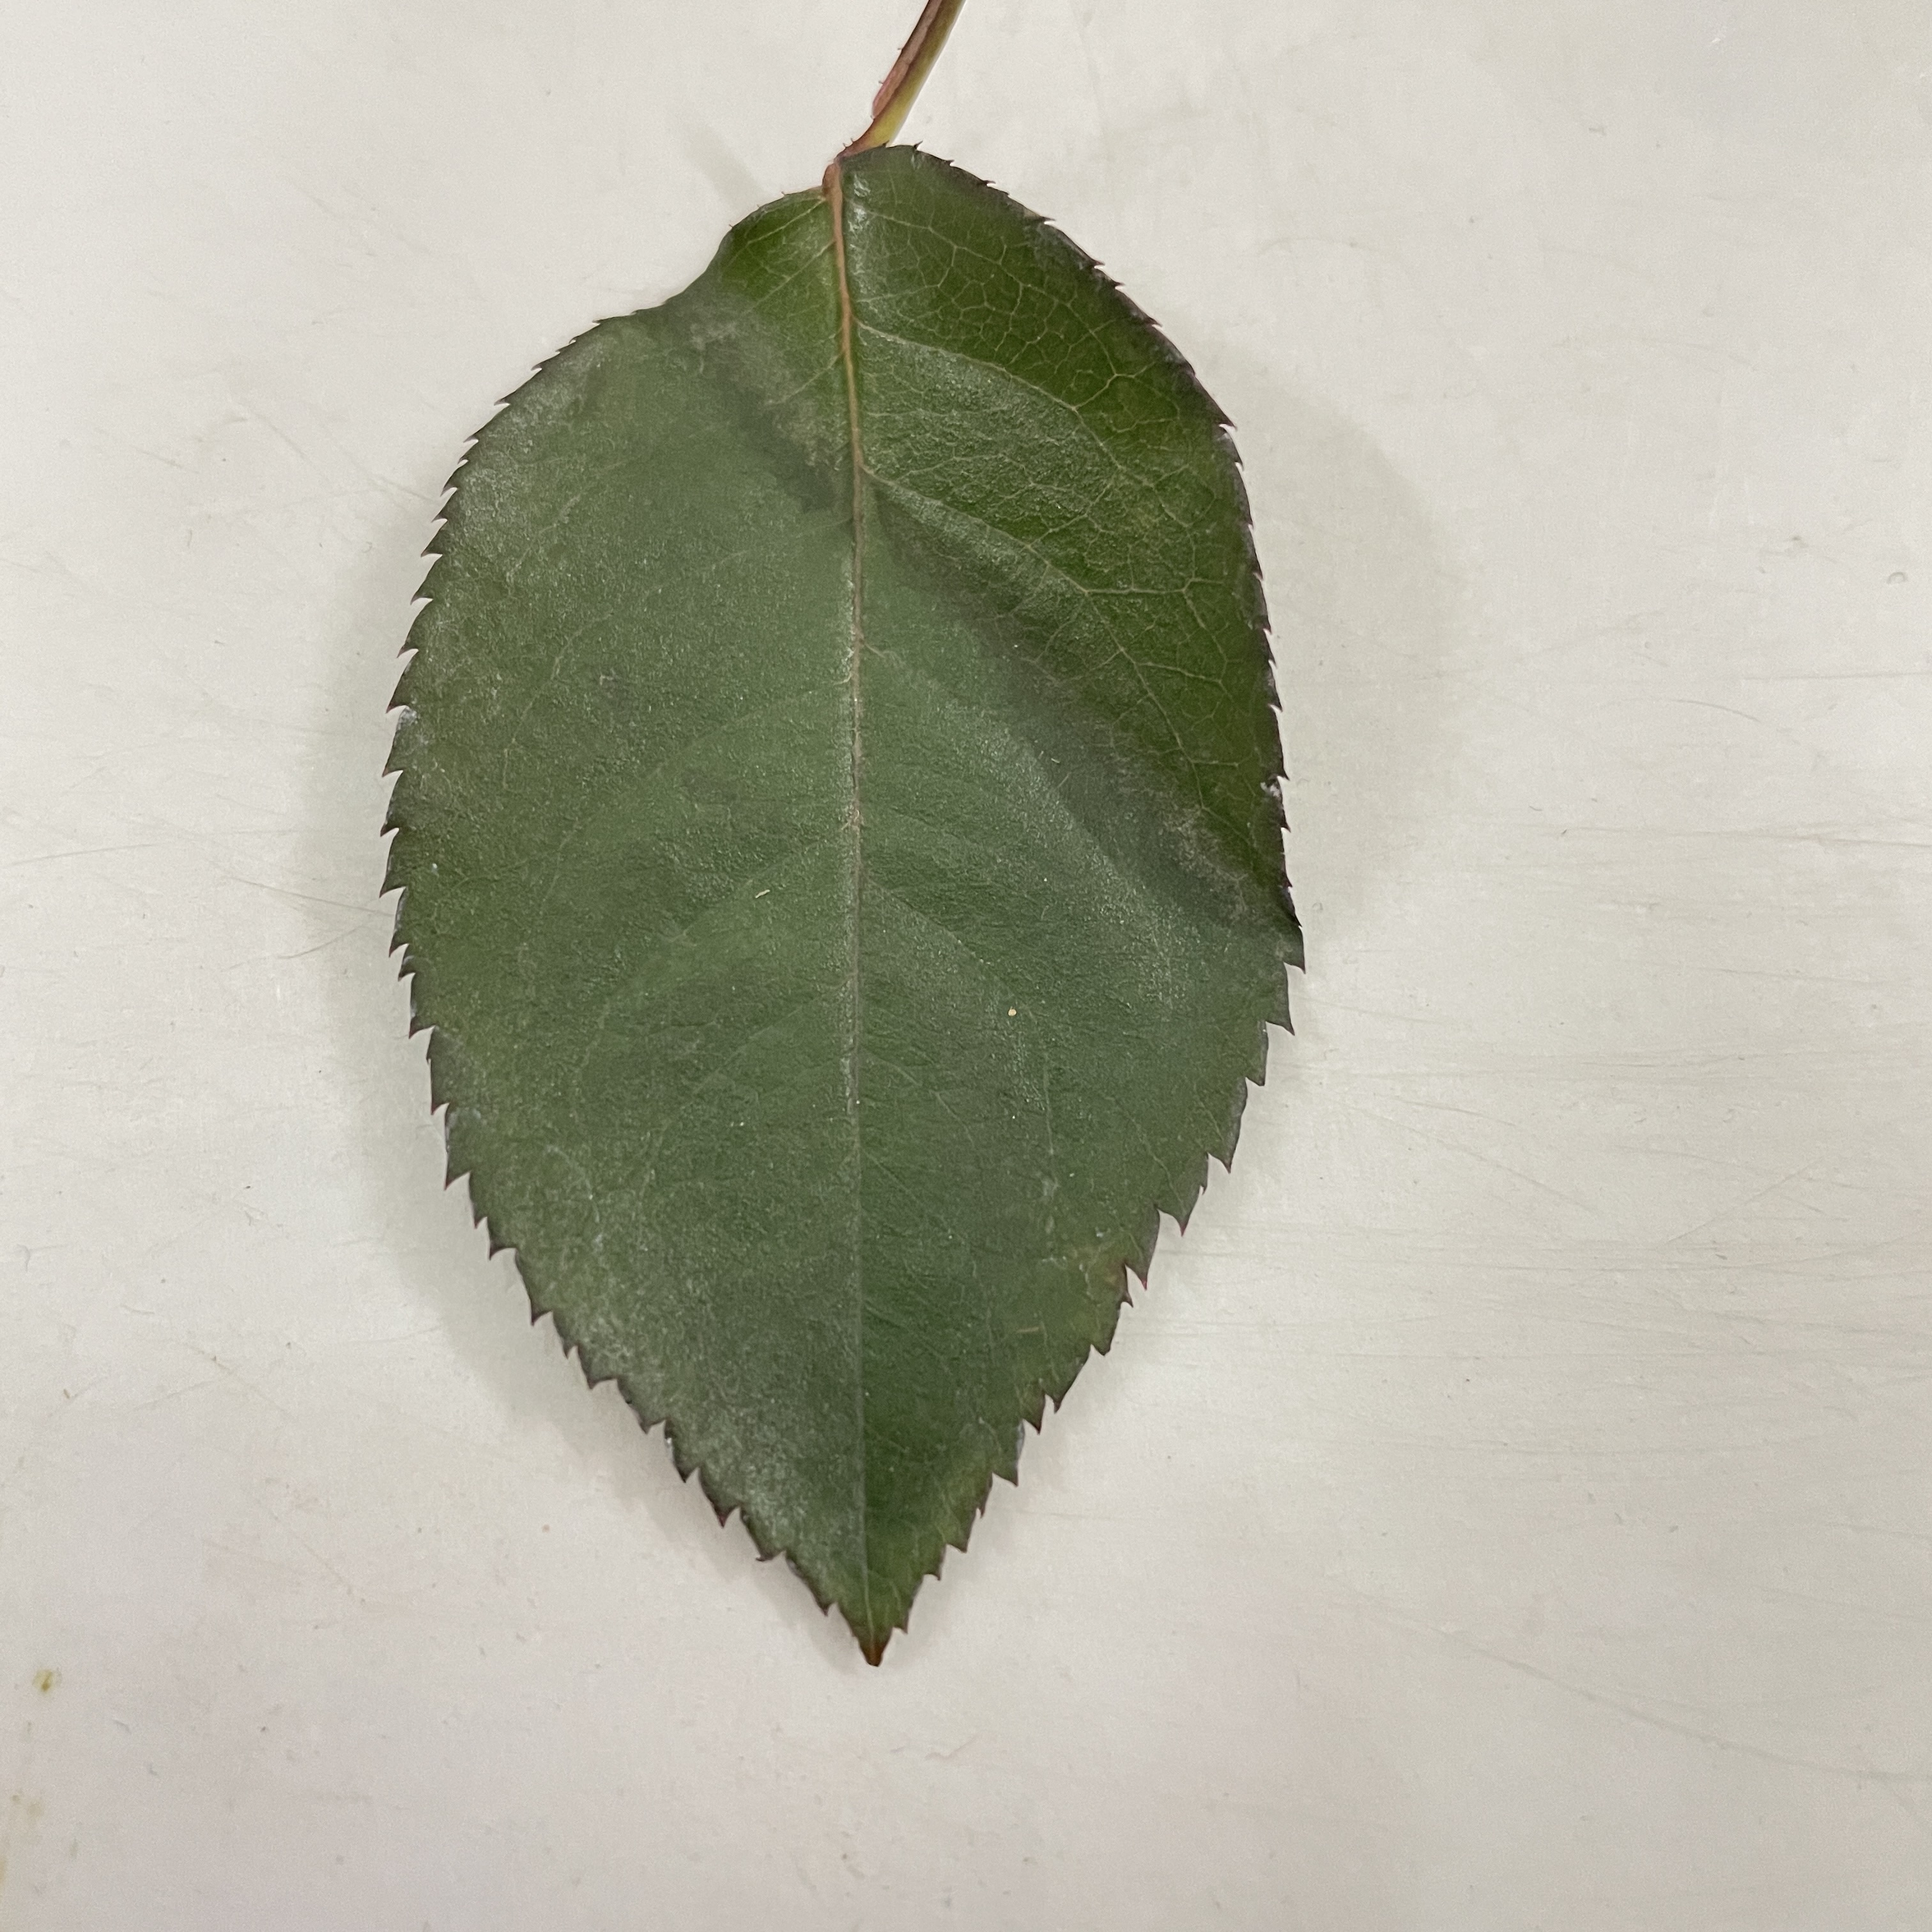
Label: Healthy Leaf